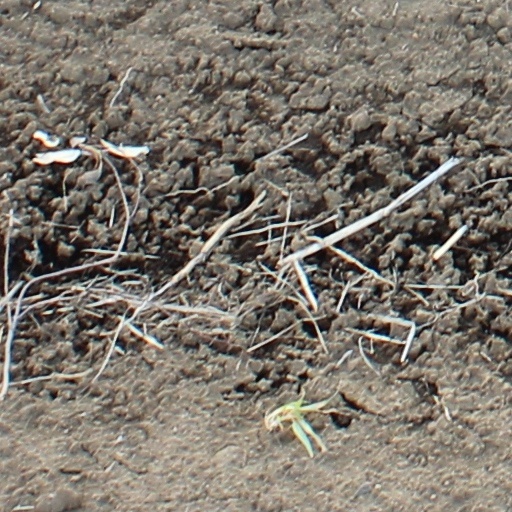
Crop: wheat